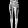
Label: Trouser